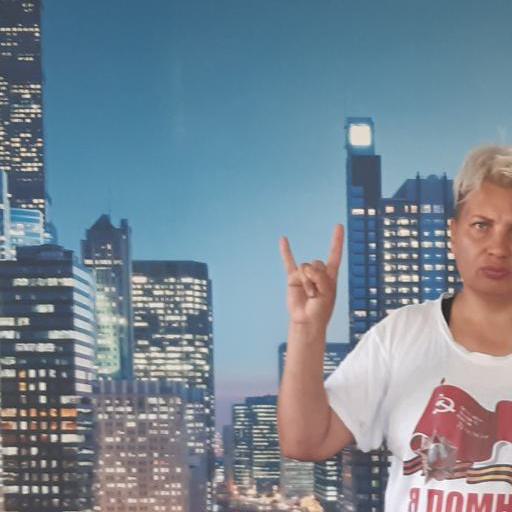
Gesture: rock